Airline reservations system

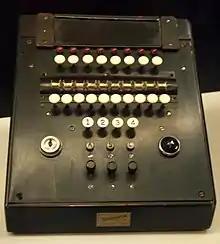
Agent set of the Magnetronic Reservisor system

American Airlines and Teleregister Company developed a number of automated airline booking systems known as Reservisor. it first version was an electromechanical version of the flight boards introduced for the "sell and report" system that was installed in American's Boston reservation office in February 1946. These simple vacuum tube and electromechanical computers were based on telephone switching systems made by Teleregister.